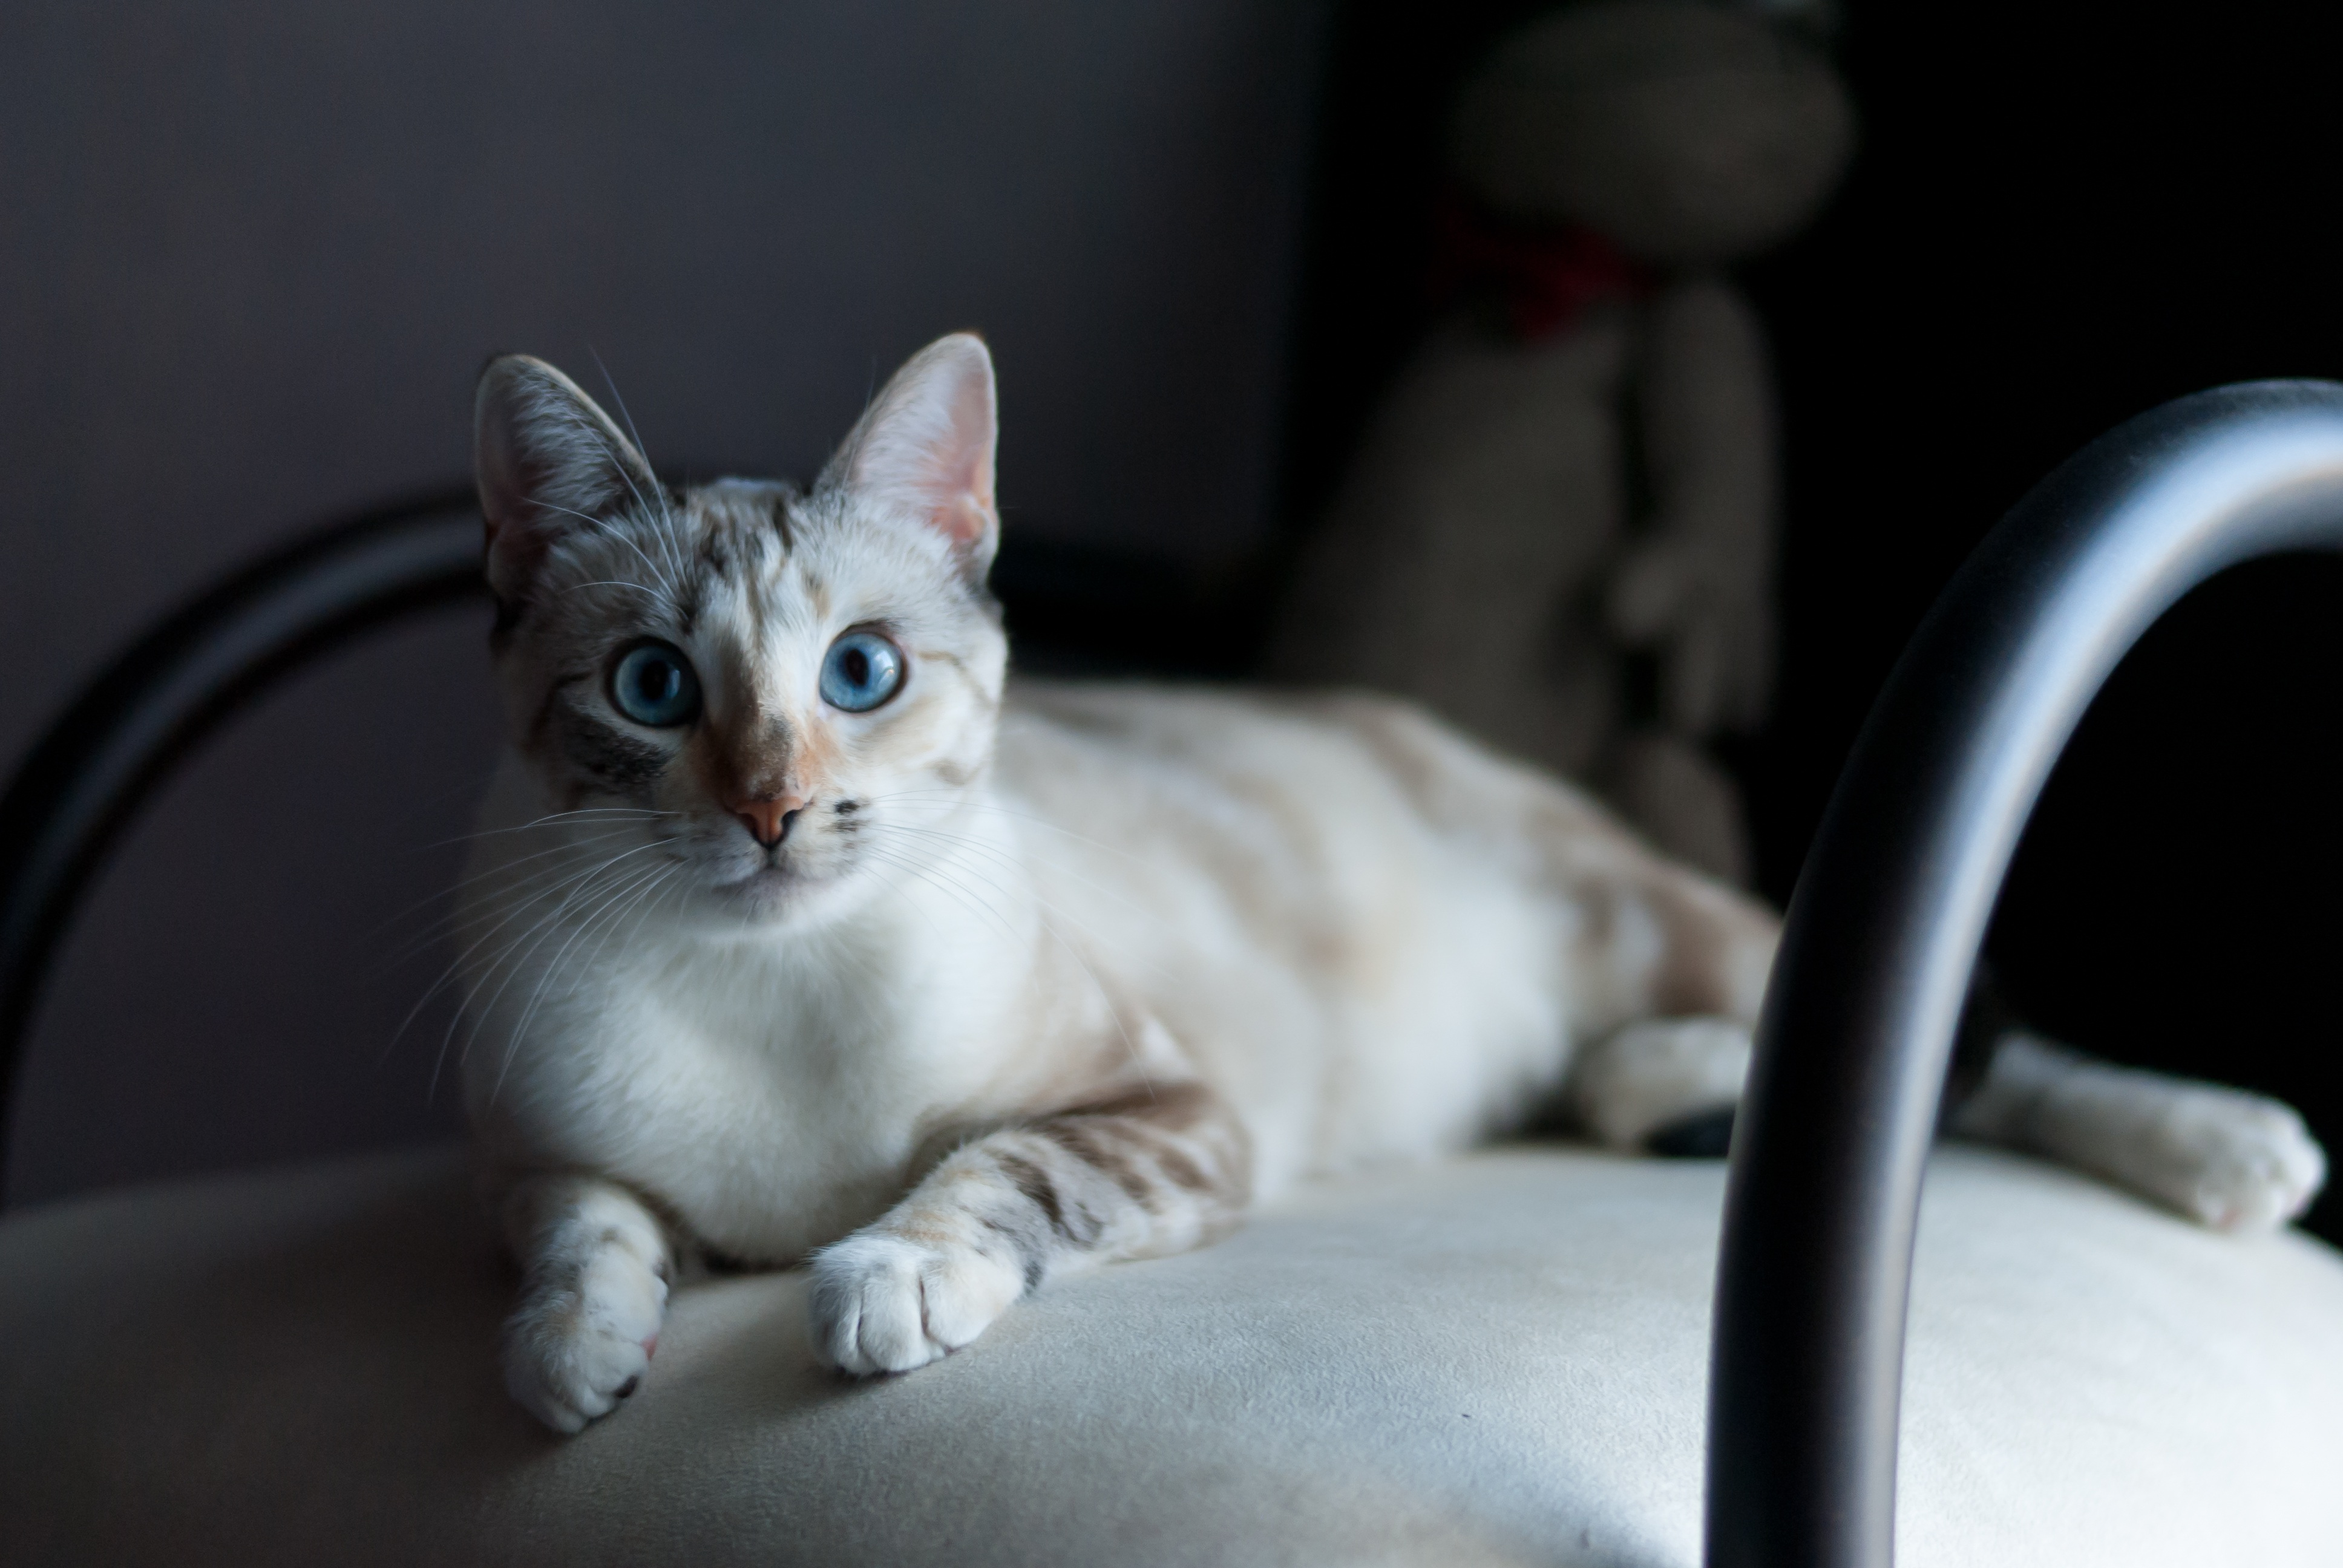
animal, pet, kitten, cat, feline, mammal, rest, pets, whiskers, vertebrate, gata, jaraque, small to medium sized cats, cat like mammal